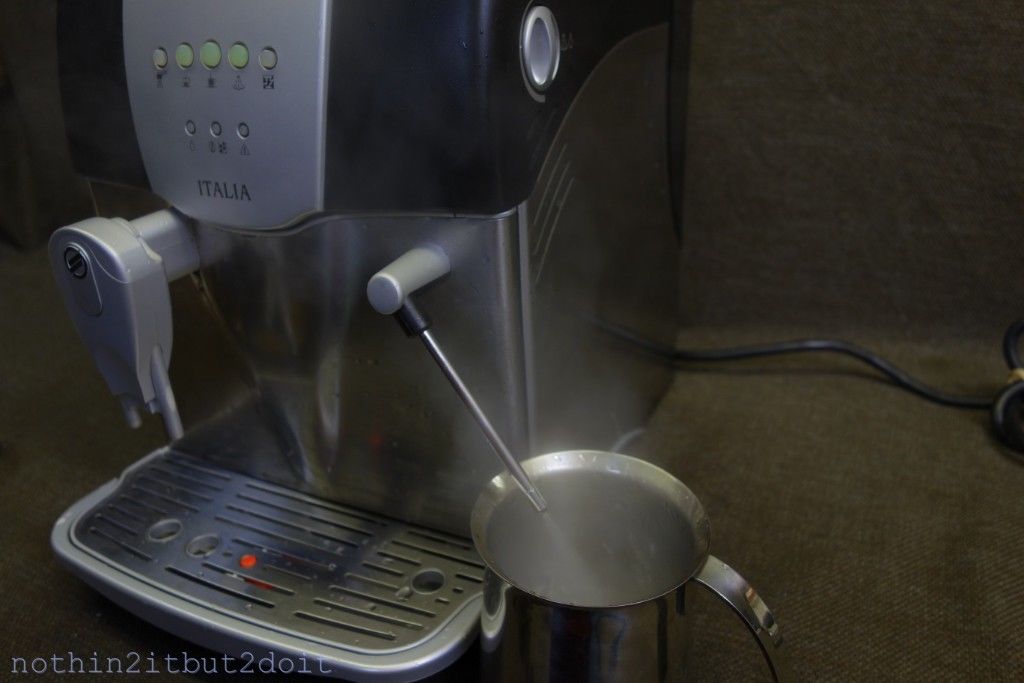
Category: coffee maker